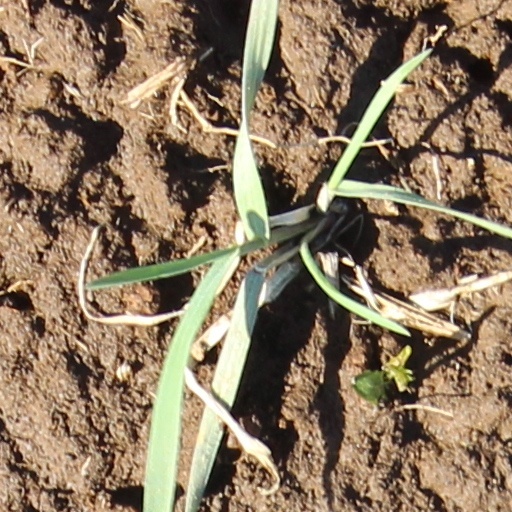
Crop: wheat